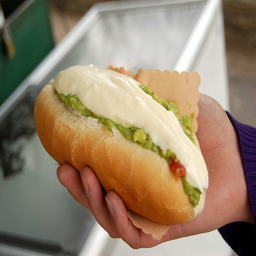
A hot dog bun with sour cream and guacamole
A hand holding a sandwich on hot dog bug slathered with green and white sauce.
A hand is holding a sandwich on a long bun.
A person holding hotdog bun with guacamole and salsa
A hand holding a hot dog with avocado and mayo.